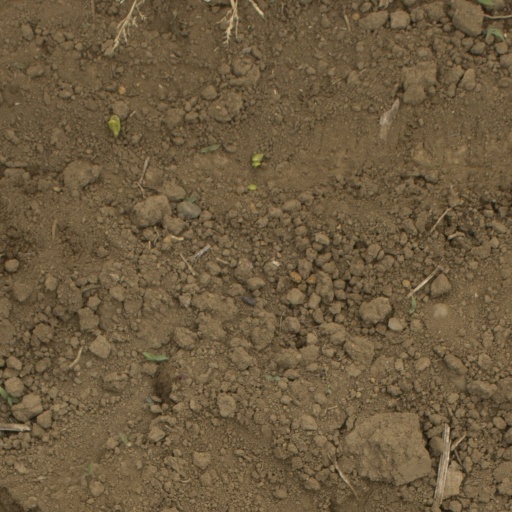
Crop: Jerusalem artichoke